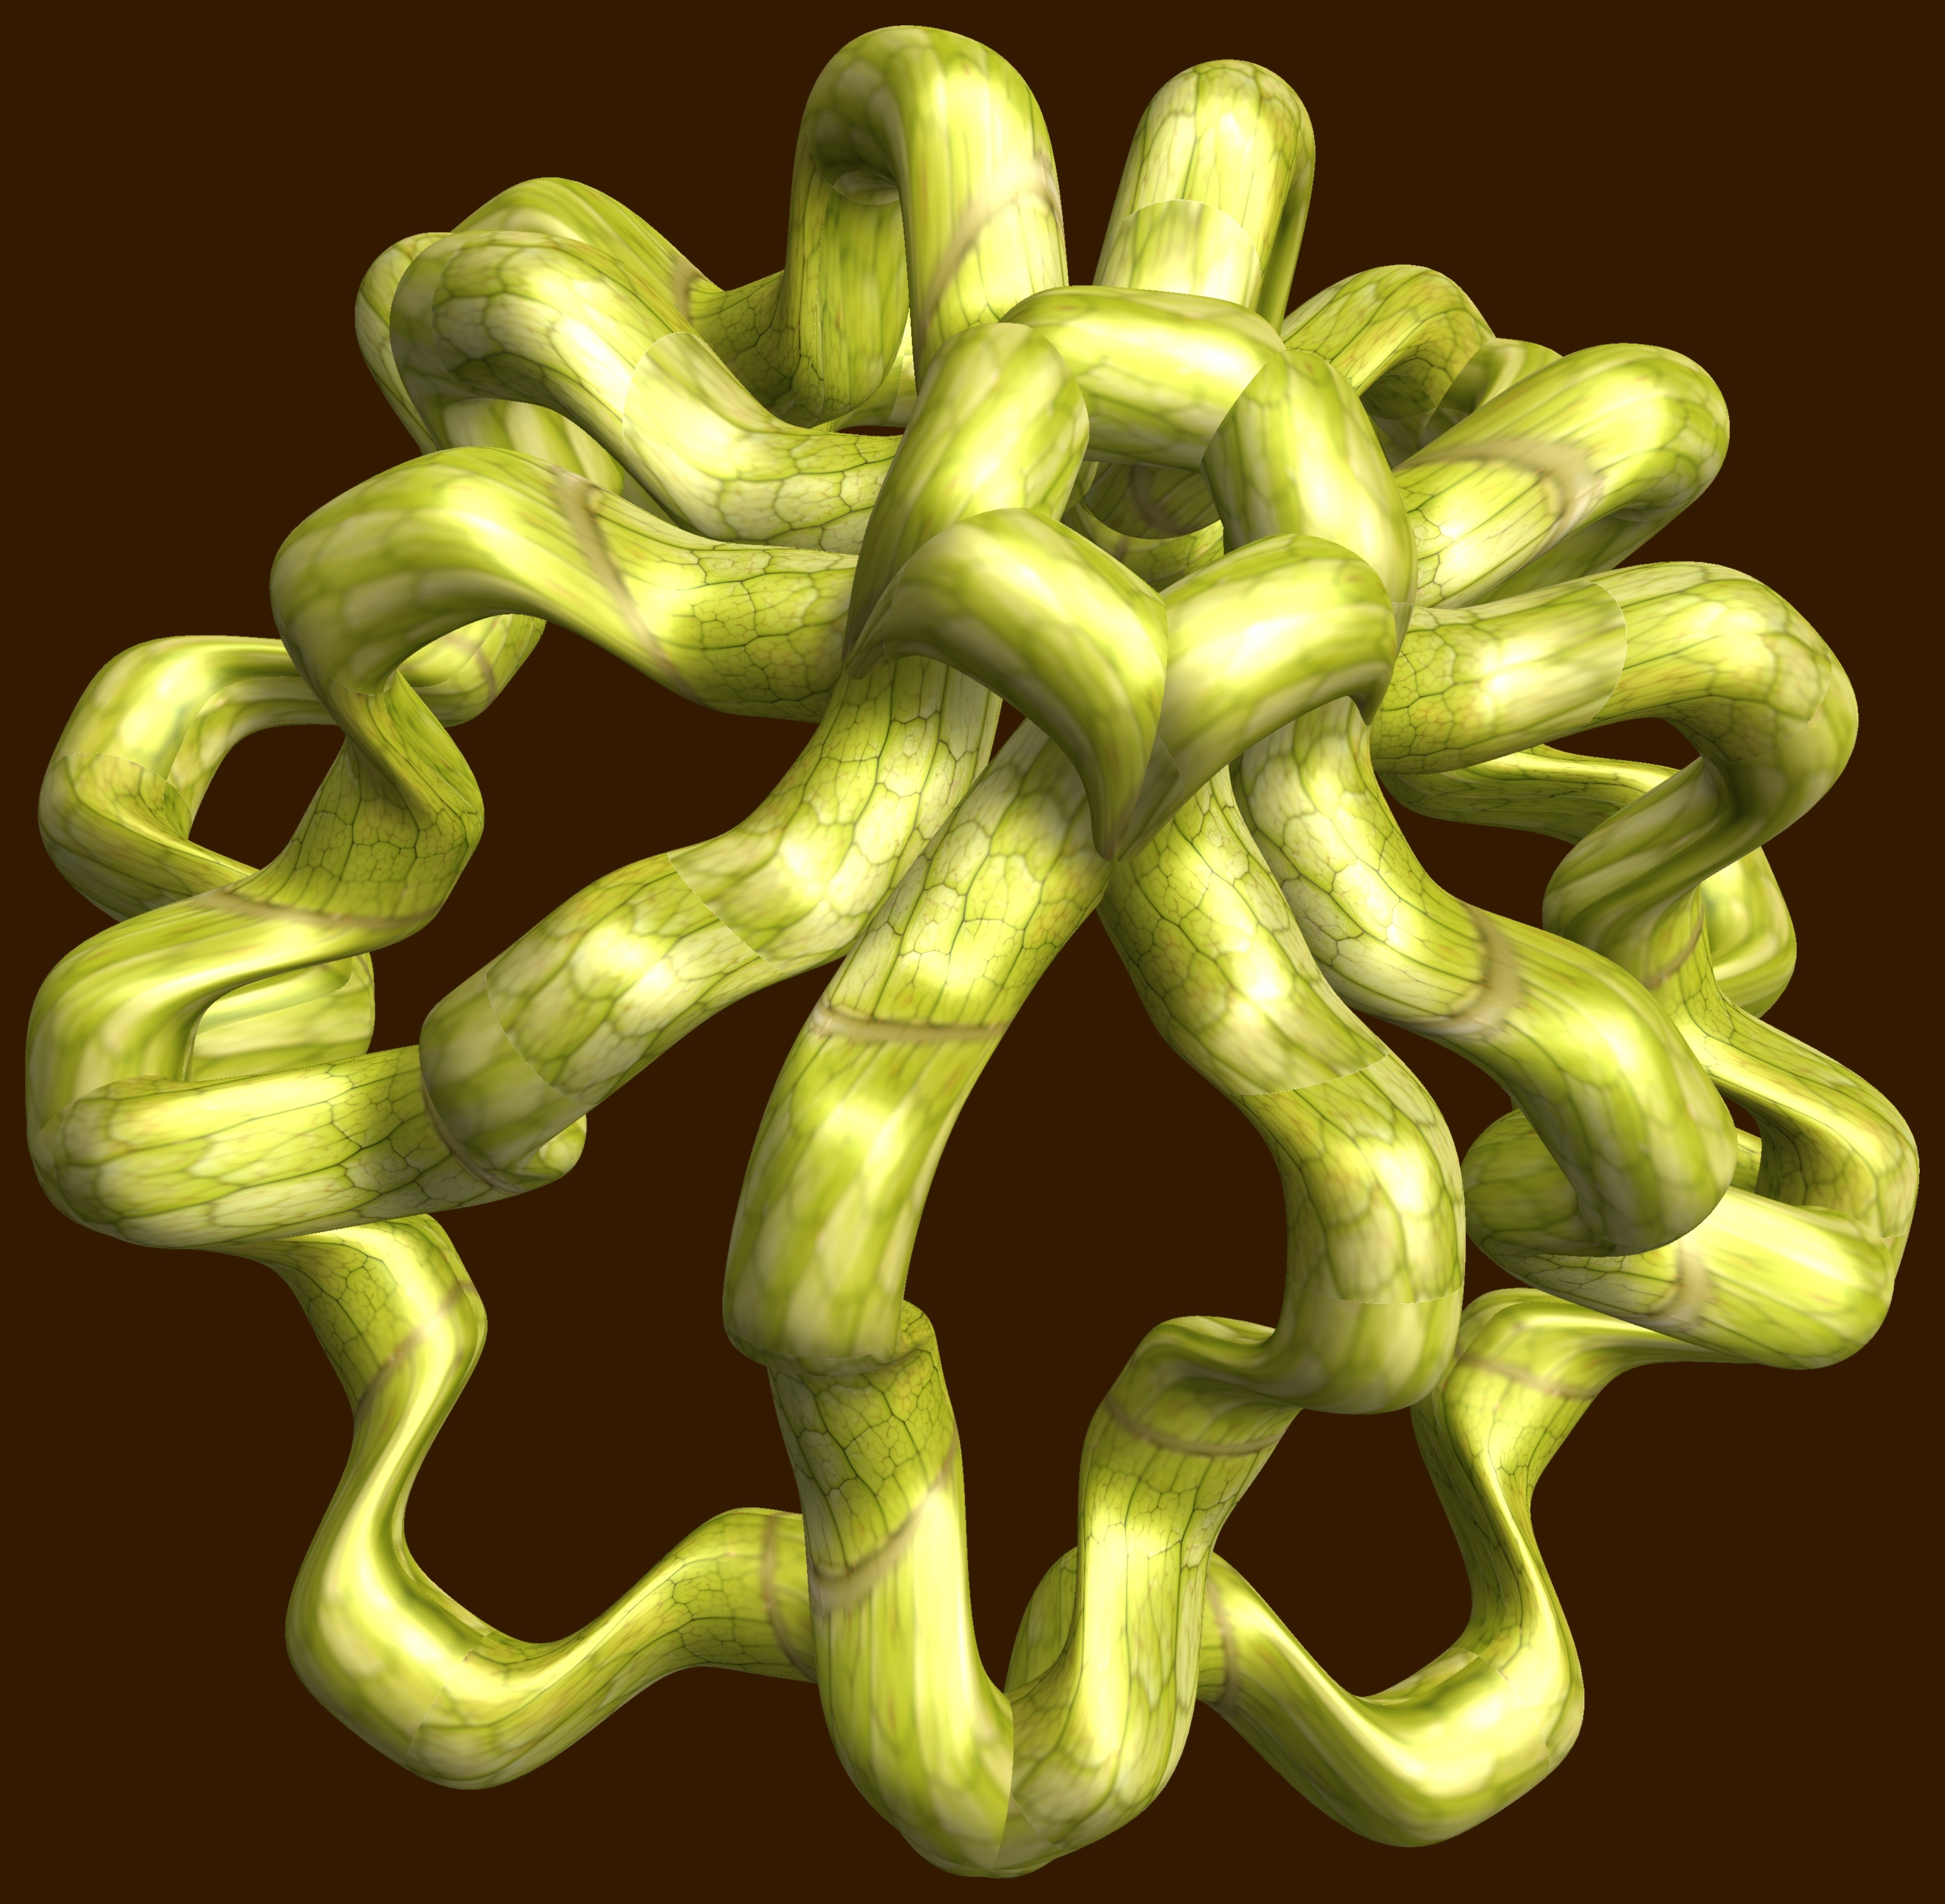
abstract, structure, texture, pattern, green, geometry, font, sculpture, art, design, symmetry, 3d, graphic, carving, shape, torus, mathematica, cg, parametricplot3d, code, program, algorithm, mapping, geometricsculpture, hexagram